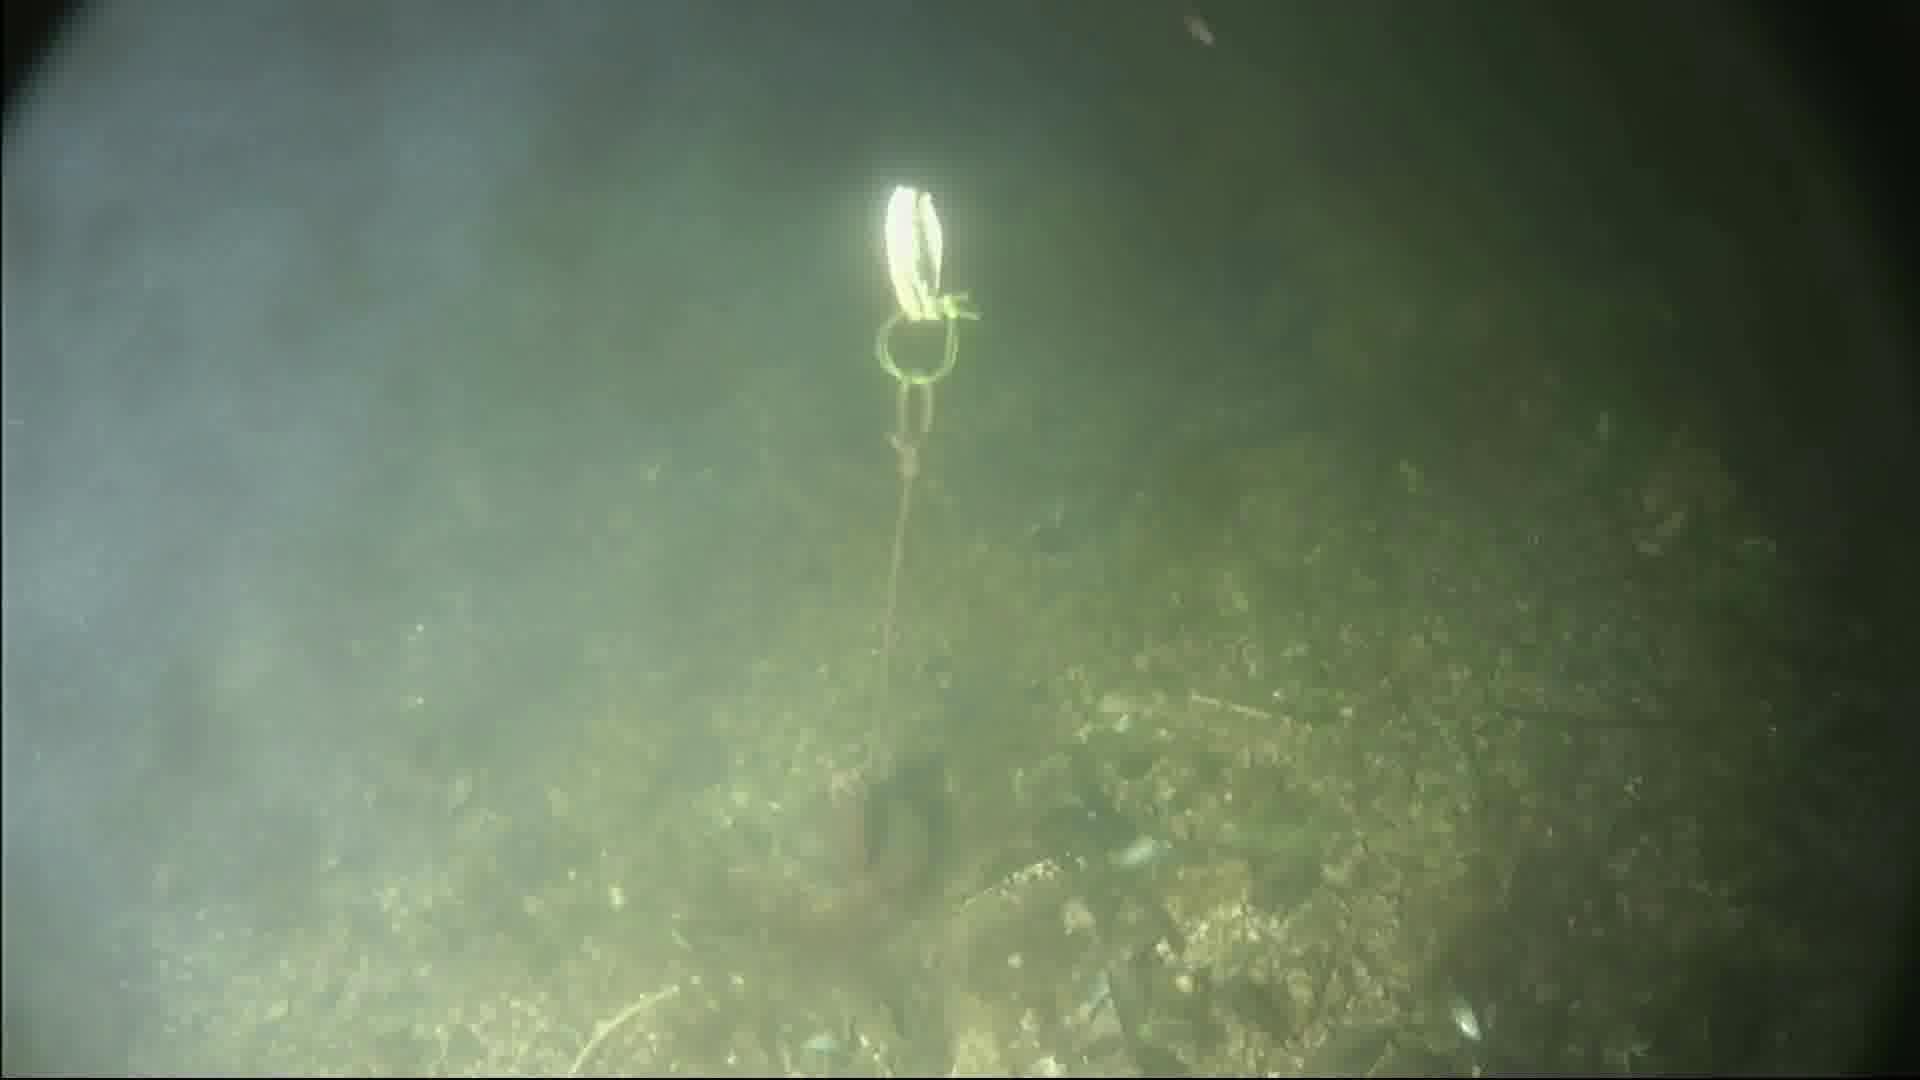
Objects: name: crab